Aleksandr Baranov (general)

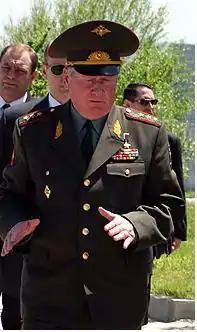
Baranov with President Vladimir Putin, 2003

In December 1994 Baranov was made the commander of the 2nd Guards Army, and in December 1996 he became the chief of staff and first deputy commander of the Volga Military District. In September 1999 he was transferred to the same position in the North Caucasus Military District and was one of the main Russian commanders during the Second Chechen War. Between March and May 2000 he was the acting commander of the Joint Group of Forces in the North Caucasus. On 5 May 2000, he was made a Hero of the Russian Federation for his service in the conflict. In the same month that the Volga and Ural Military Districts were combined, July 2001, Baranov was assigned as the chief of staff of the new Volga–Ural Military District. In July 2004 he was made the commander of the North Caucasus Military District. In that role he oversaw the operations against the insurgency in the North Caucasus and the formation of mountain units, before retiring from the military in May 2008.